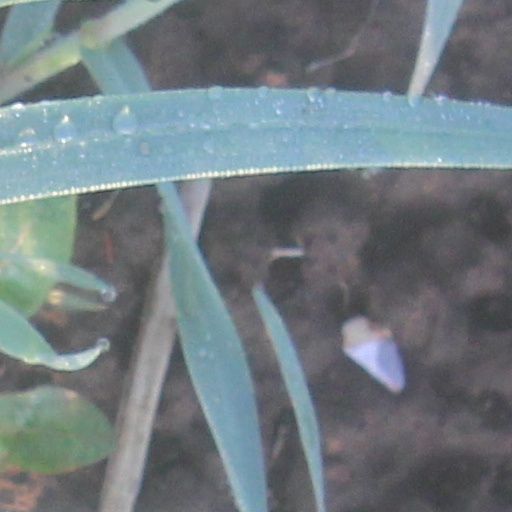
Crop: wheat